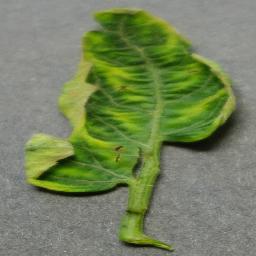
Label: Tomato___Tomato_Yellow_Leaf_Curl_Virus